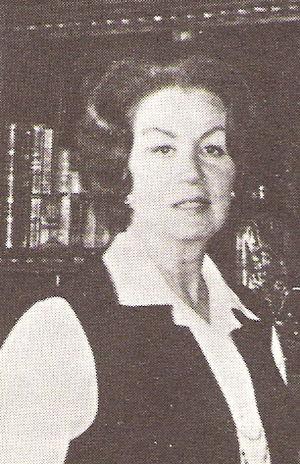
Ana Emilia Lahitte est une poétesse et écrivaine argentine.